Omari Johnson

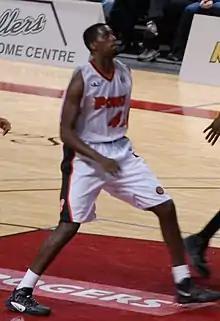
Johnson playing for the Oshawa Power in 2012

Omari Johnson (born November 26, 1989) is a Jamaican professional basketball player. Johnson played college basketball with the Oregon State Beavers and graduated from high school at Susan Miller Dorsey High School in Los Angeles, California. He has played professional basketball in the NBA, the NBA G League, Canada and Spain.